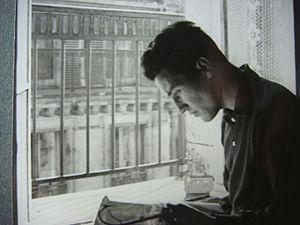
Jiménez-Balaguer à Paris en 1960 Español: Jiménez-Balaguer en Paris en 1960 Català: Jiménez-Balaguer 1960